Gary Plummer (American football)

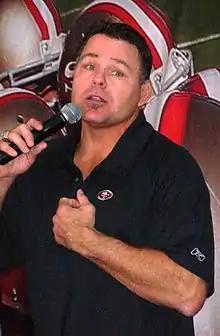
Plummer in 2009

Gary Lee Plummer (born January 26, 1960) is an American former professional football player who was a linebacker in the National Football League (NFL) and the United States Football League (USFL). He played college football for the California Golden Bears. Plummer was signed by the San Diego Chargers as a free agent in 1986 after playing three years in the USFL. He won a Super Bowl with the San Francisco 49ers in Super Bowl XXIX.